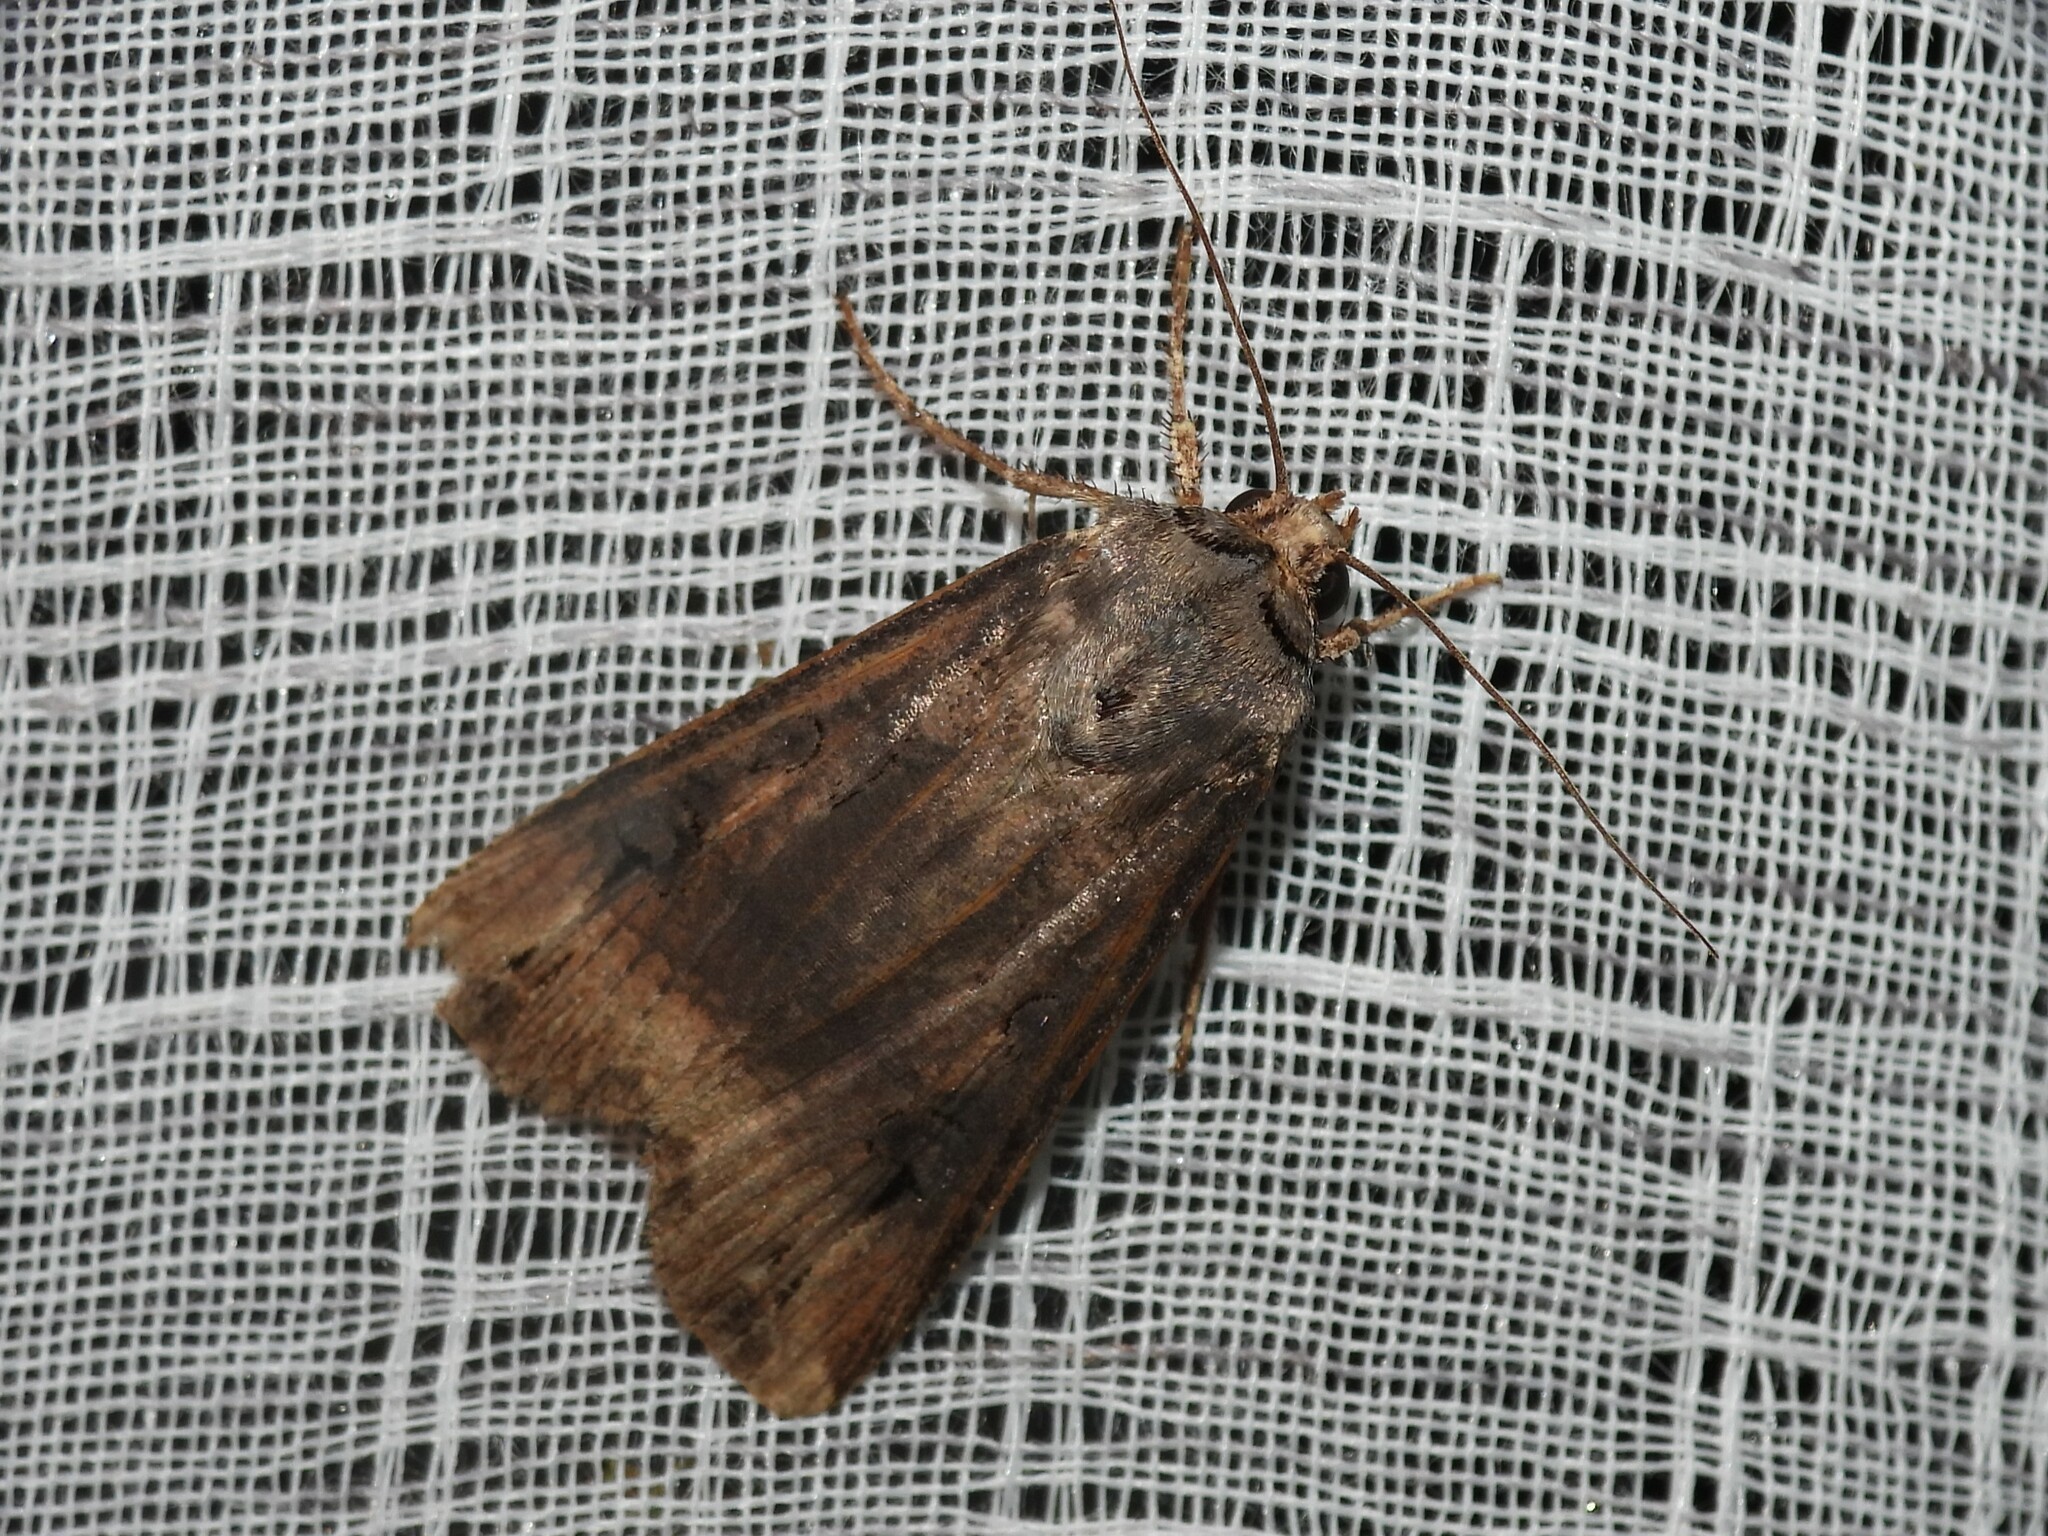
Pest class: cutworms